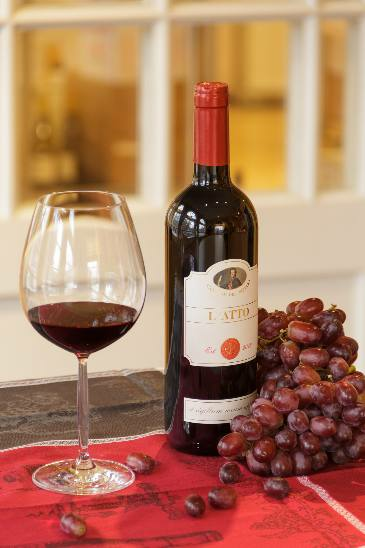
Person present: No